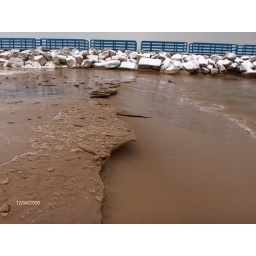
The water eroding the non-frozen sand under the frozen sand.